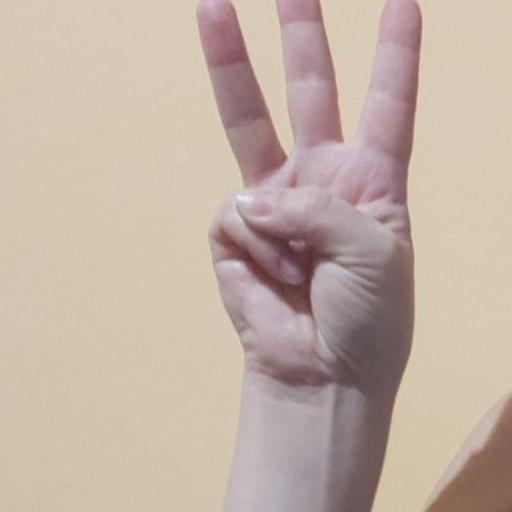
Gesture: three